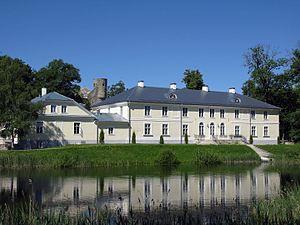
Voici une liste de manoirs en Estonie.